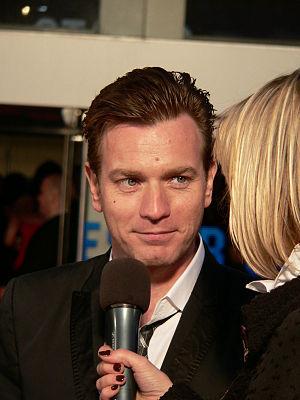
Ewan McGregor [ˌjuːən məˈɡɹɛɡɚ], né le 31 mars 1971 à Perth est un acteur, réalisateur et chanteur écossais.